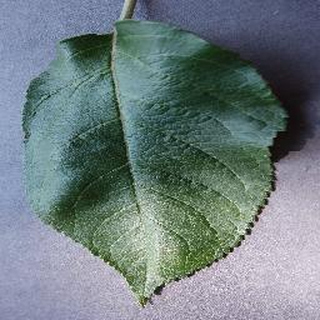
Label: healthy_apple